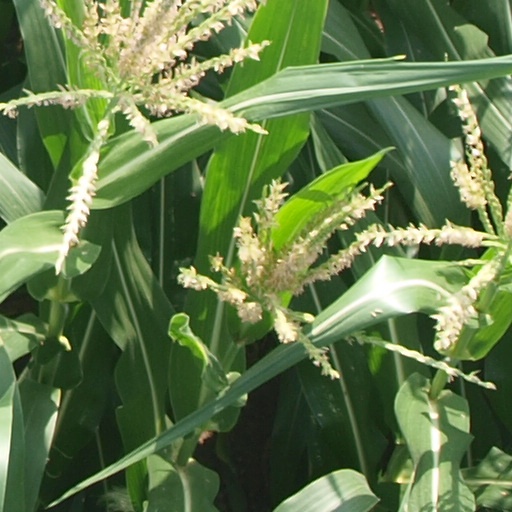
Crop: maize; corn